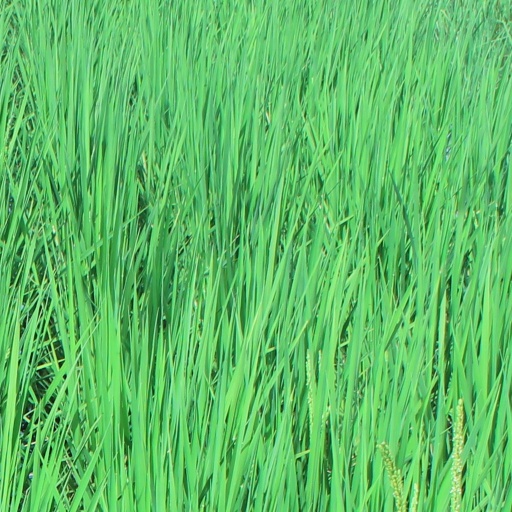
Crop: rice